Flea (musician)

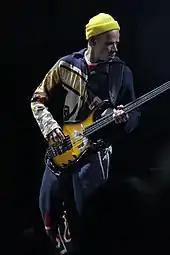
Flea performing with the Red Hot Chili Peppers in 2012

On July 19, 2012, Flea released a solo EP, "Helen Burns", composed mainly of instrumental tracks, except the title track (which Patti Smith sang on) and "Lovelovelove", which features the Silverlake Conservatory of Music's kids and adults choir. It is Flea's first solo release, who has only released solo songs previously on soundtracks and other projects. Flea said of the EP "I am putting it out to raise money for the Silverlake Conservatory of Music, a community-based non-profit music school that I am an integral part of." The download of the EP is available at "a name your own price" on the Silverlake Conservatory website and was made available through all major digital outlets on August 9, 2012.